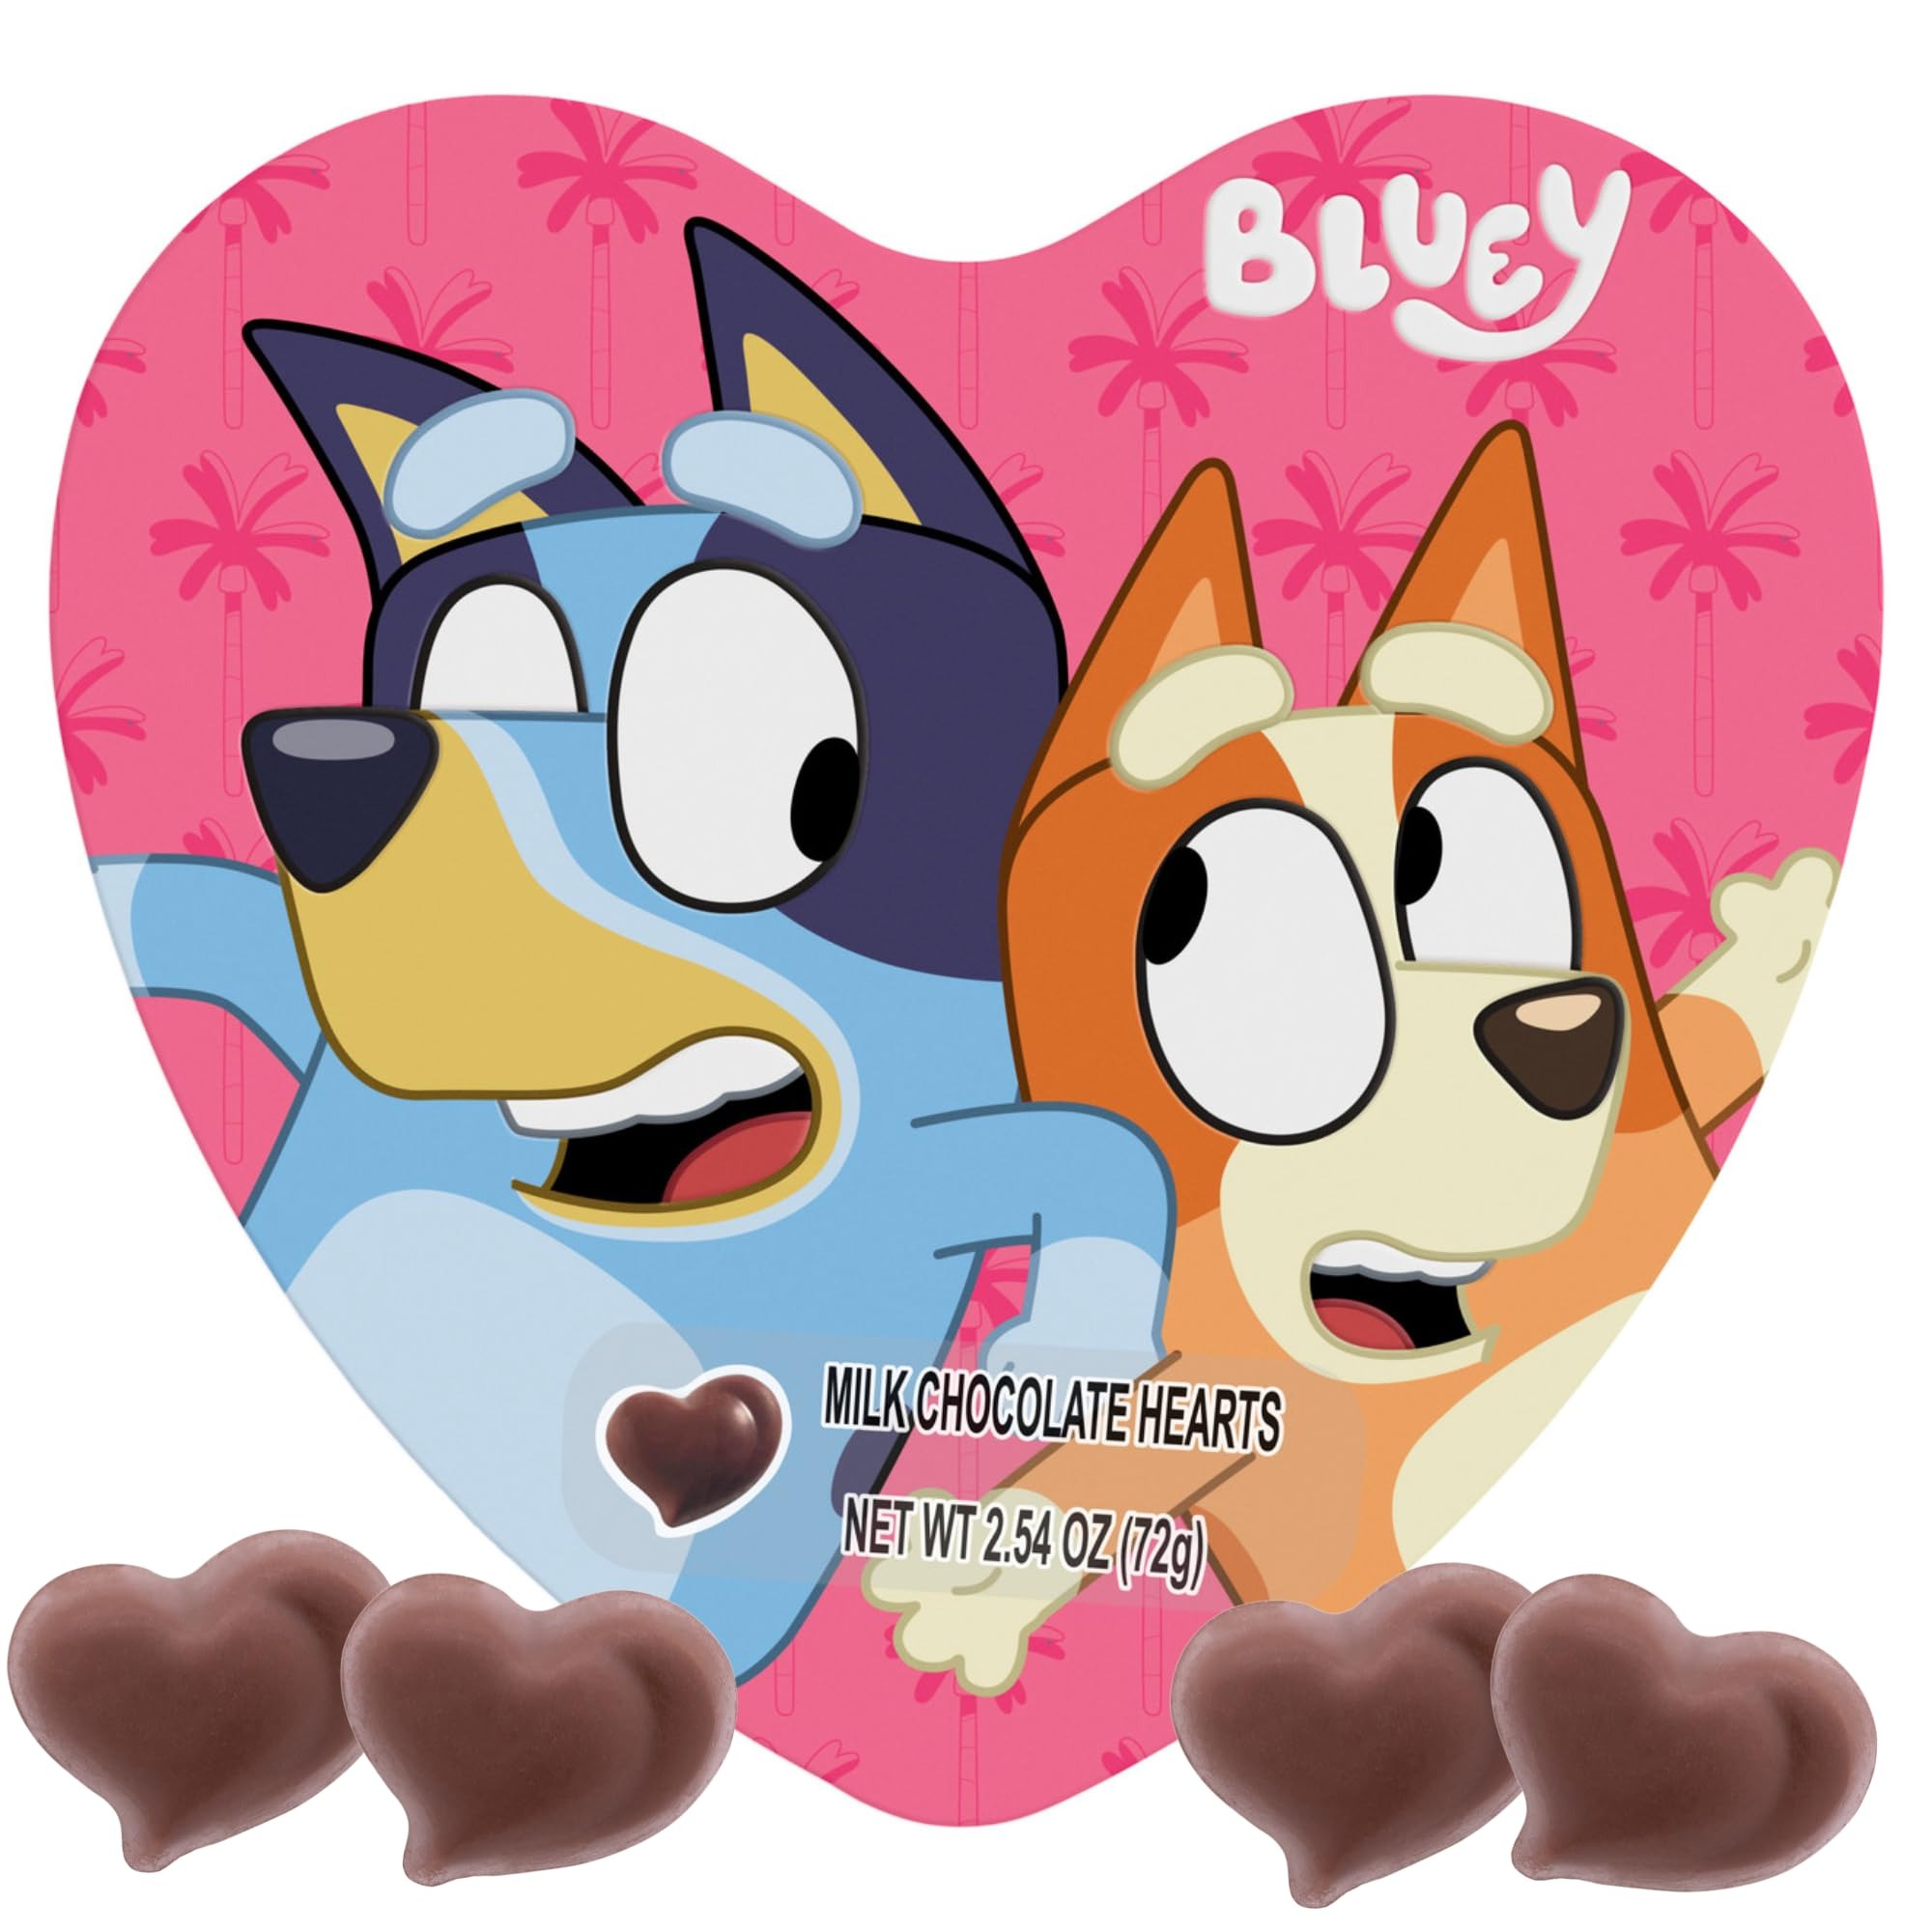
Item Name: Bluey Valentines Heart Tin, Individually Wrapped Milk Chocolate Hearts with Reusable Container, 2.12 Ounces
Bullet Point 1: Bluey Valentine's Heart Tin: A delightful tin adorned with Bluey, filled with individually wrapped milk chocolate hearts perfect for Valentine's Day.
Bullet Point 2: Sweet Treats Inside: Each tin contains 2.54 ounces of creamy milk chocolate hearts, individually wrapped to maintain freshness and flavor.
Bullet Point 3: Reusable Container: The heart-shaped tin featuring Bluey is not just charming but also reusable, ideal for storing small keepsakes or more sweets.
Bullet Point 4: Perfect Valentine Gift: An excellent choice for Bluey fans, chocolate lovers, or as a special Valentine's Day treat for someone special.
Bullet Point 5: Collectible Item: Beyond the indulgence of chocolate, the tin serves as a collectible item for those who cherish Bluey.
Product Description: The Bluey Valentine's Heart Tin comes adorned with the beloved character, Bluey, and is filled with creamy milk chocolate hearts that are individually wrapped, making it a sweet addition to Valentine's Day celebrations. Inside, the tin holds 2.54 ounces of chocolates, ensuring each heart maintains its freshness and flavor. The heart-shaped tin is not only charming but also reusable, perfect for storing keepsakes or additional treats long after the chocolates are enjoyed. This makes for an excellent Valentine's gift, especially for fans of Bluey or those with a penchant for milk chocolate. Additionally, the tin itself is a collectible item, treasured by enthusiasts of Bluey-themed merchandise.
Value: 2.54
Unit: Ounce

Price: 14.98